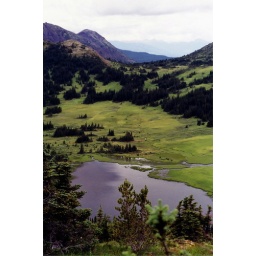
A high mountain meadow and lake which we reached by ATV - Smithers, BC